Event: Nepal Earthquake
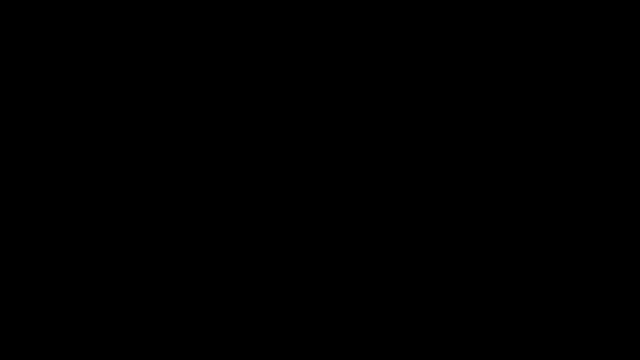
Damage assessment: no_damage